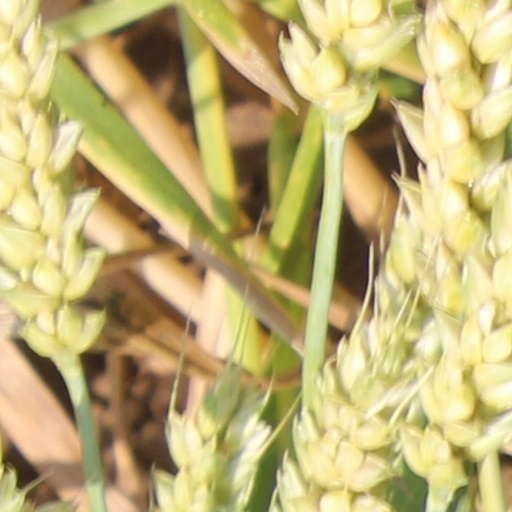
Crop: wheat